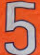
Number: 5